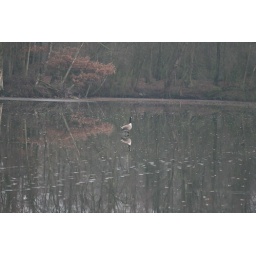
A canada goose walking on water :) at shakerley mere in cheshire